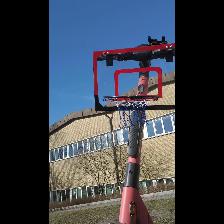
Label: NonHuman